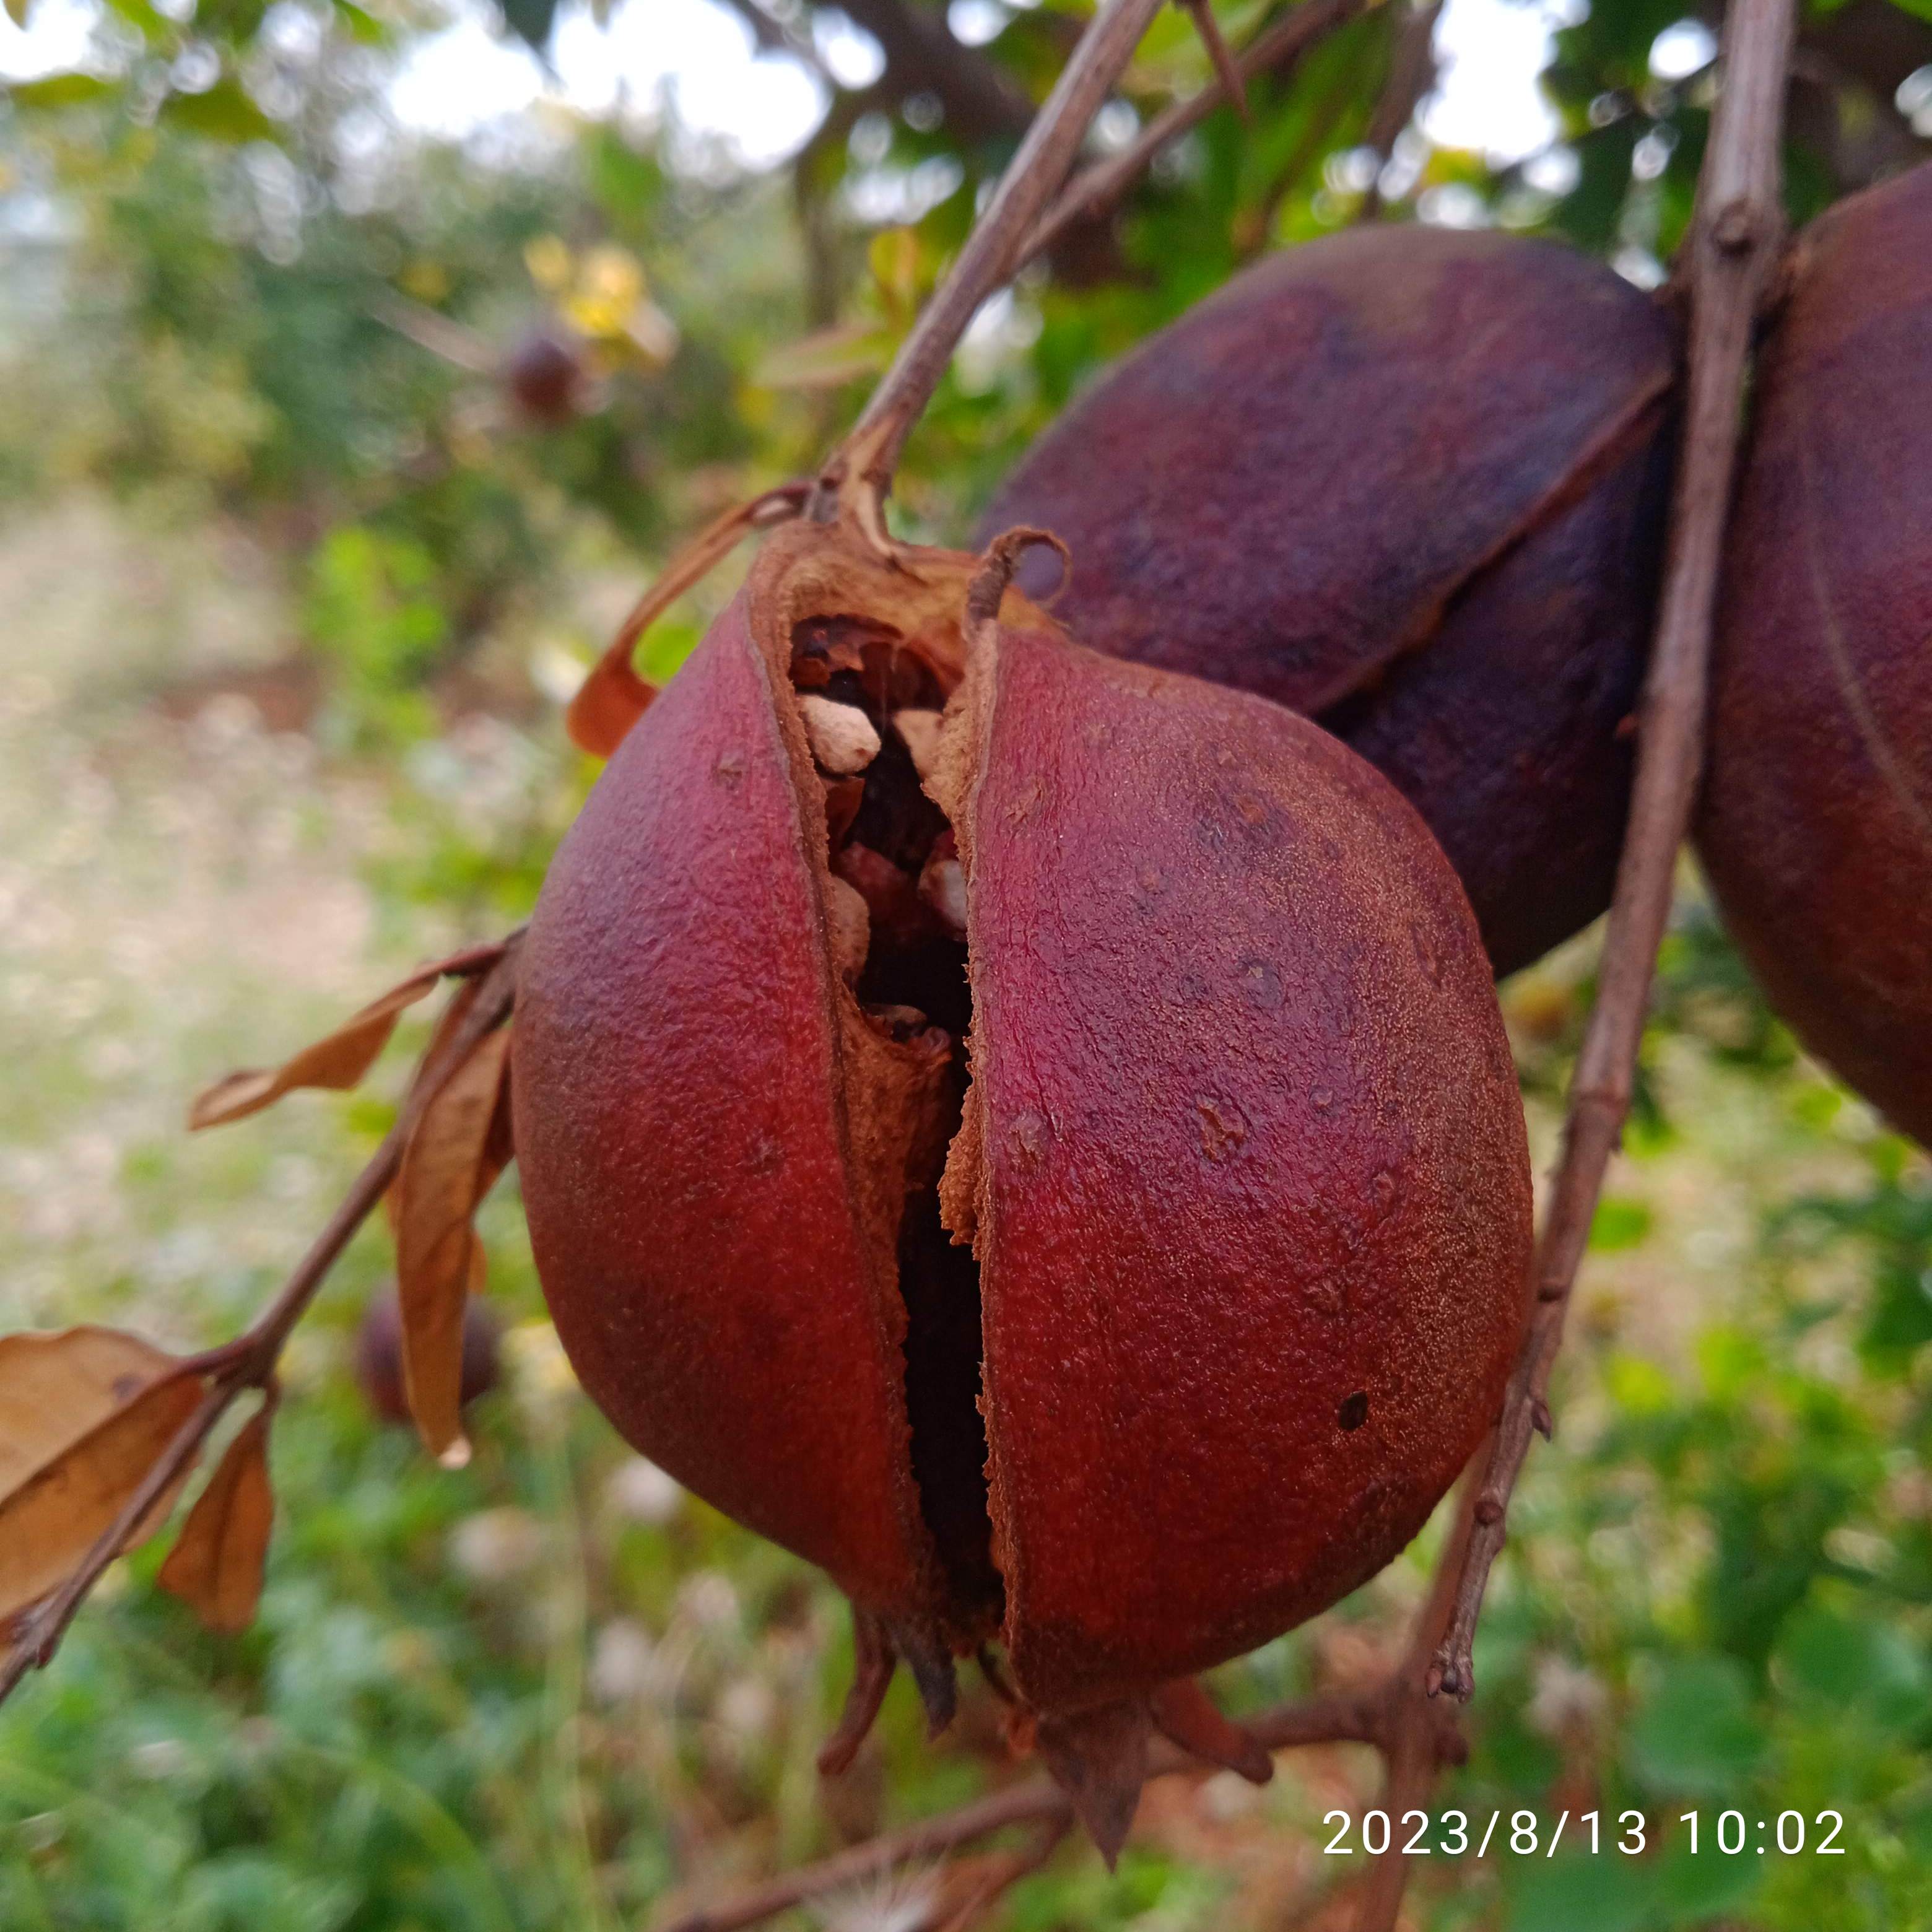
Label: Bacterial_Blight